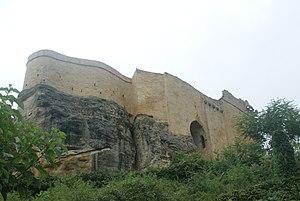
Le château de Carlux est situé sur la commune de Carlux dans le département français de la Dordogne.